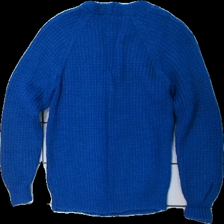
View: back
Type: Cardigan
Category: Children
Brand: Missing
Colors: Blue
Material: 100% wool
Cut: Regular
Season: All
Damage location: top right
Damage 2 location: middle left
Damage 3 location: middle right
Price range: 50-100
Recommended usage: Reuse
Description: blå stickad kofta med knappar på, egengjord
Comment: egengjord